Brain–computer interface

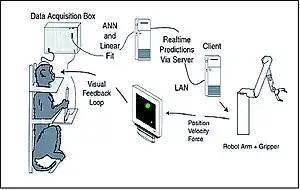
Diagram of the BCI developed by Miguel Nicolelis and colleagues for use on rhesus monkeys

Later experiments on rhesus monkeys included feedback and reproduced monkey reaching and grasping movements in a robot arm. Their deeply cleft and furrowed brains made them better models for human neurophysiology than owl monkeys. The monkeys were trained to reach and grasp objects on a computer screen by manipulating a joystick while corresponding movements by a robot arm were hidden. The monkeys were later shown the robot and learned to control it by viewing its movements. The BCI used velocity predictions to control reaching movements and simultaneously predicted gripping force.